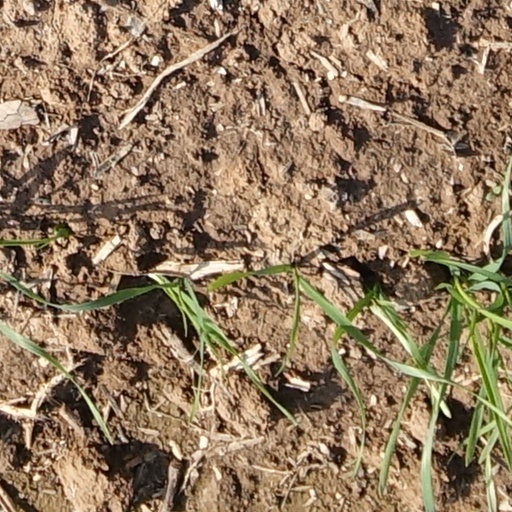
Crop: wheat